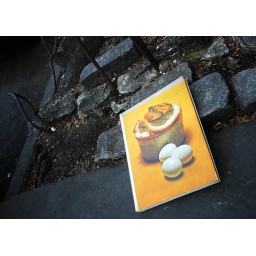
three eggs in a book on a sidewalk